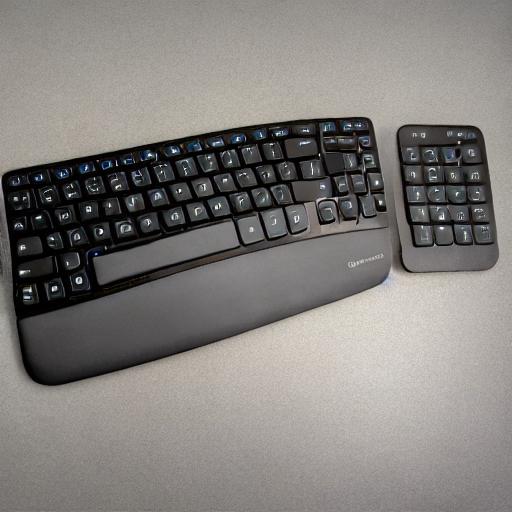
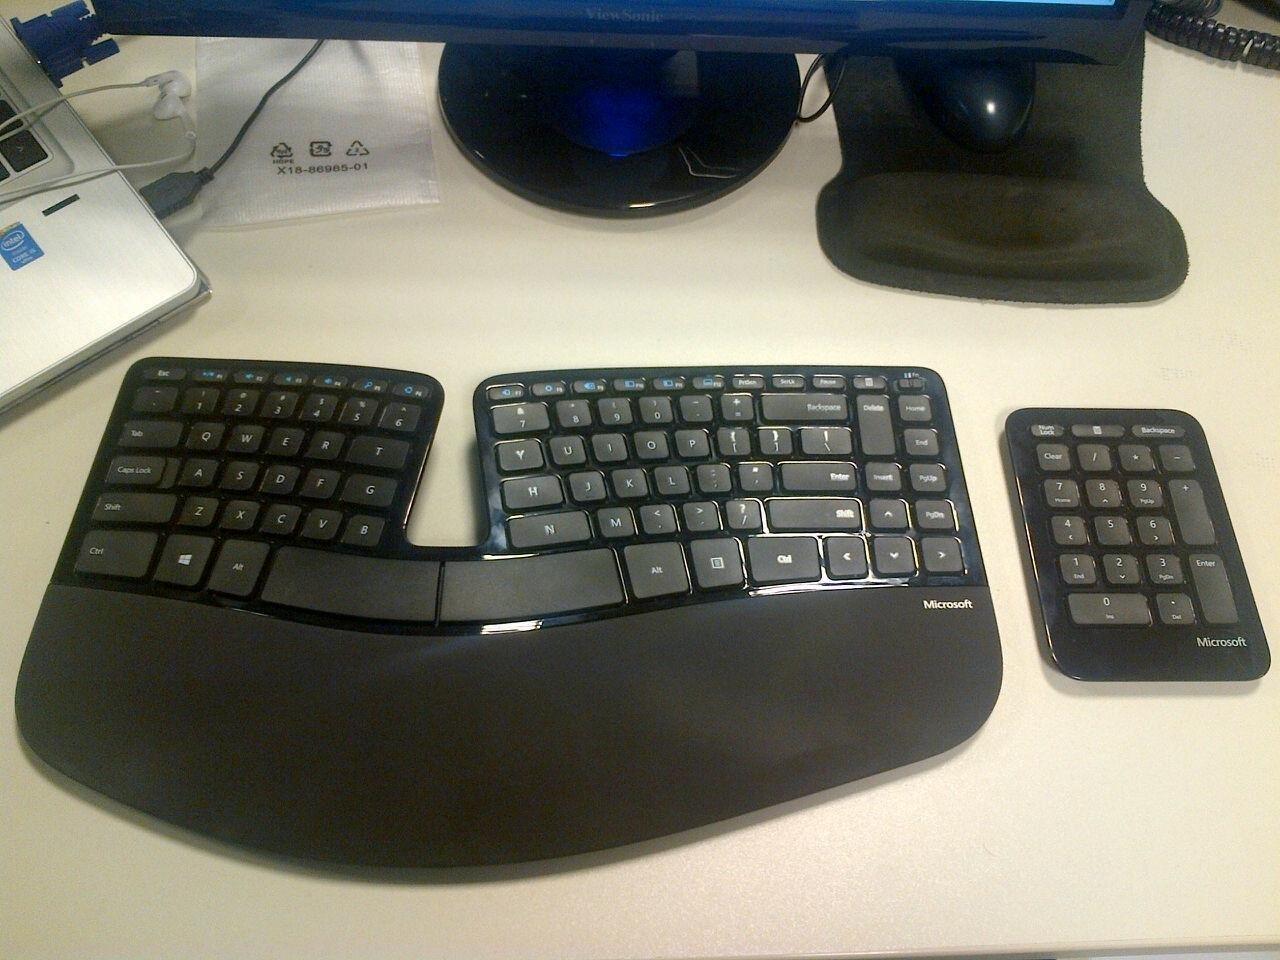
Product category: keyboard
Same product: no